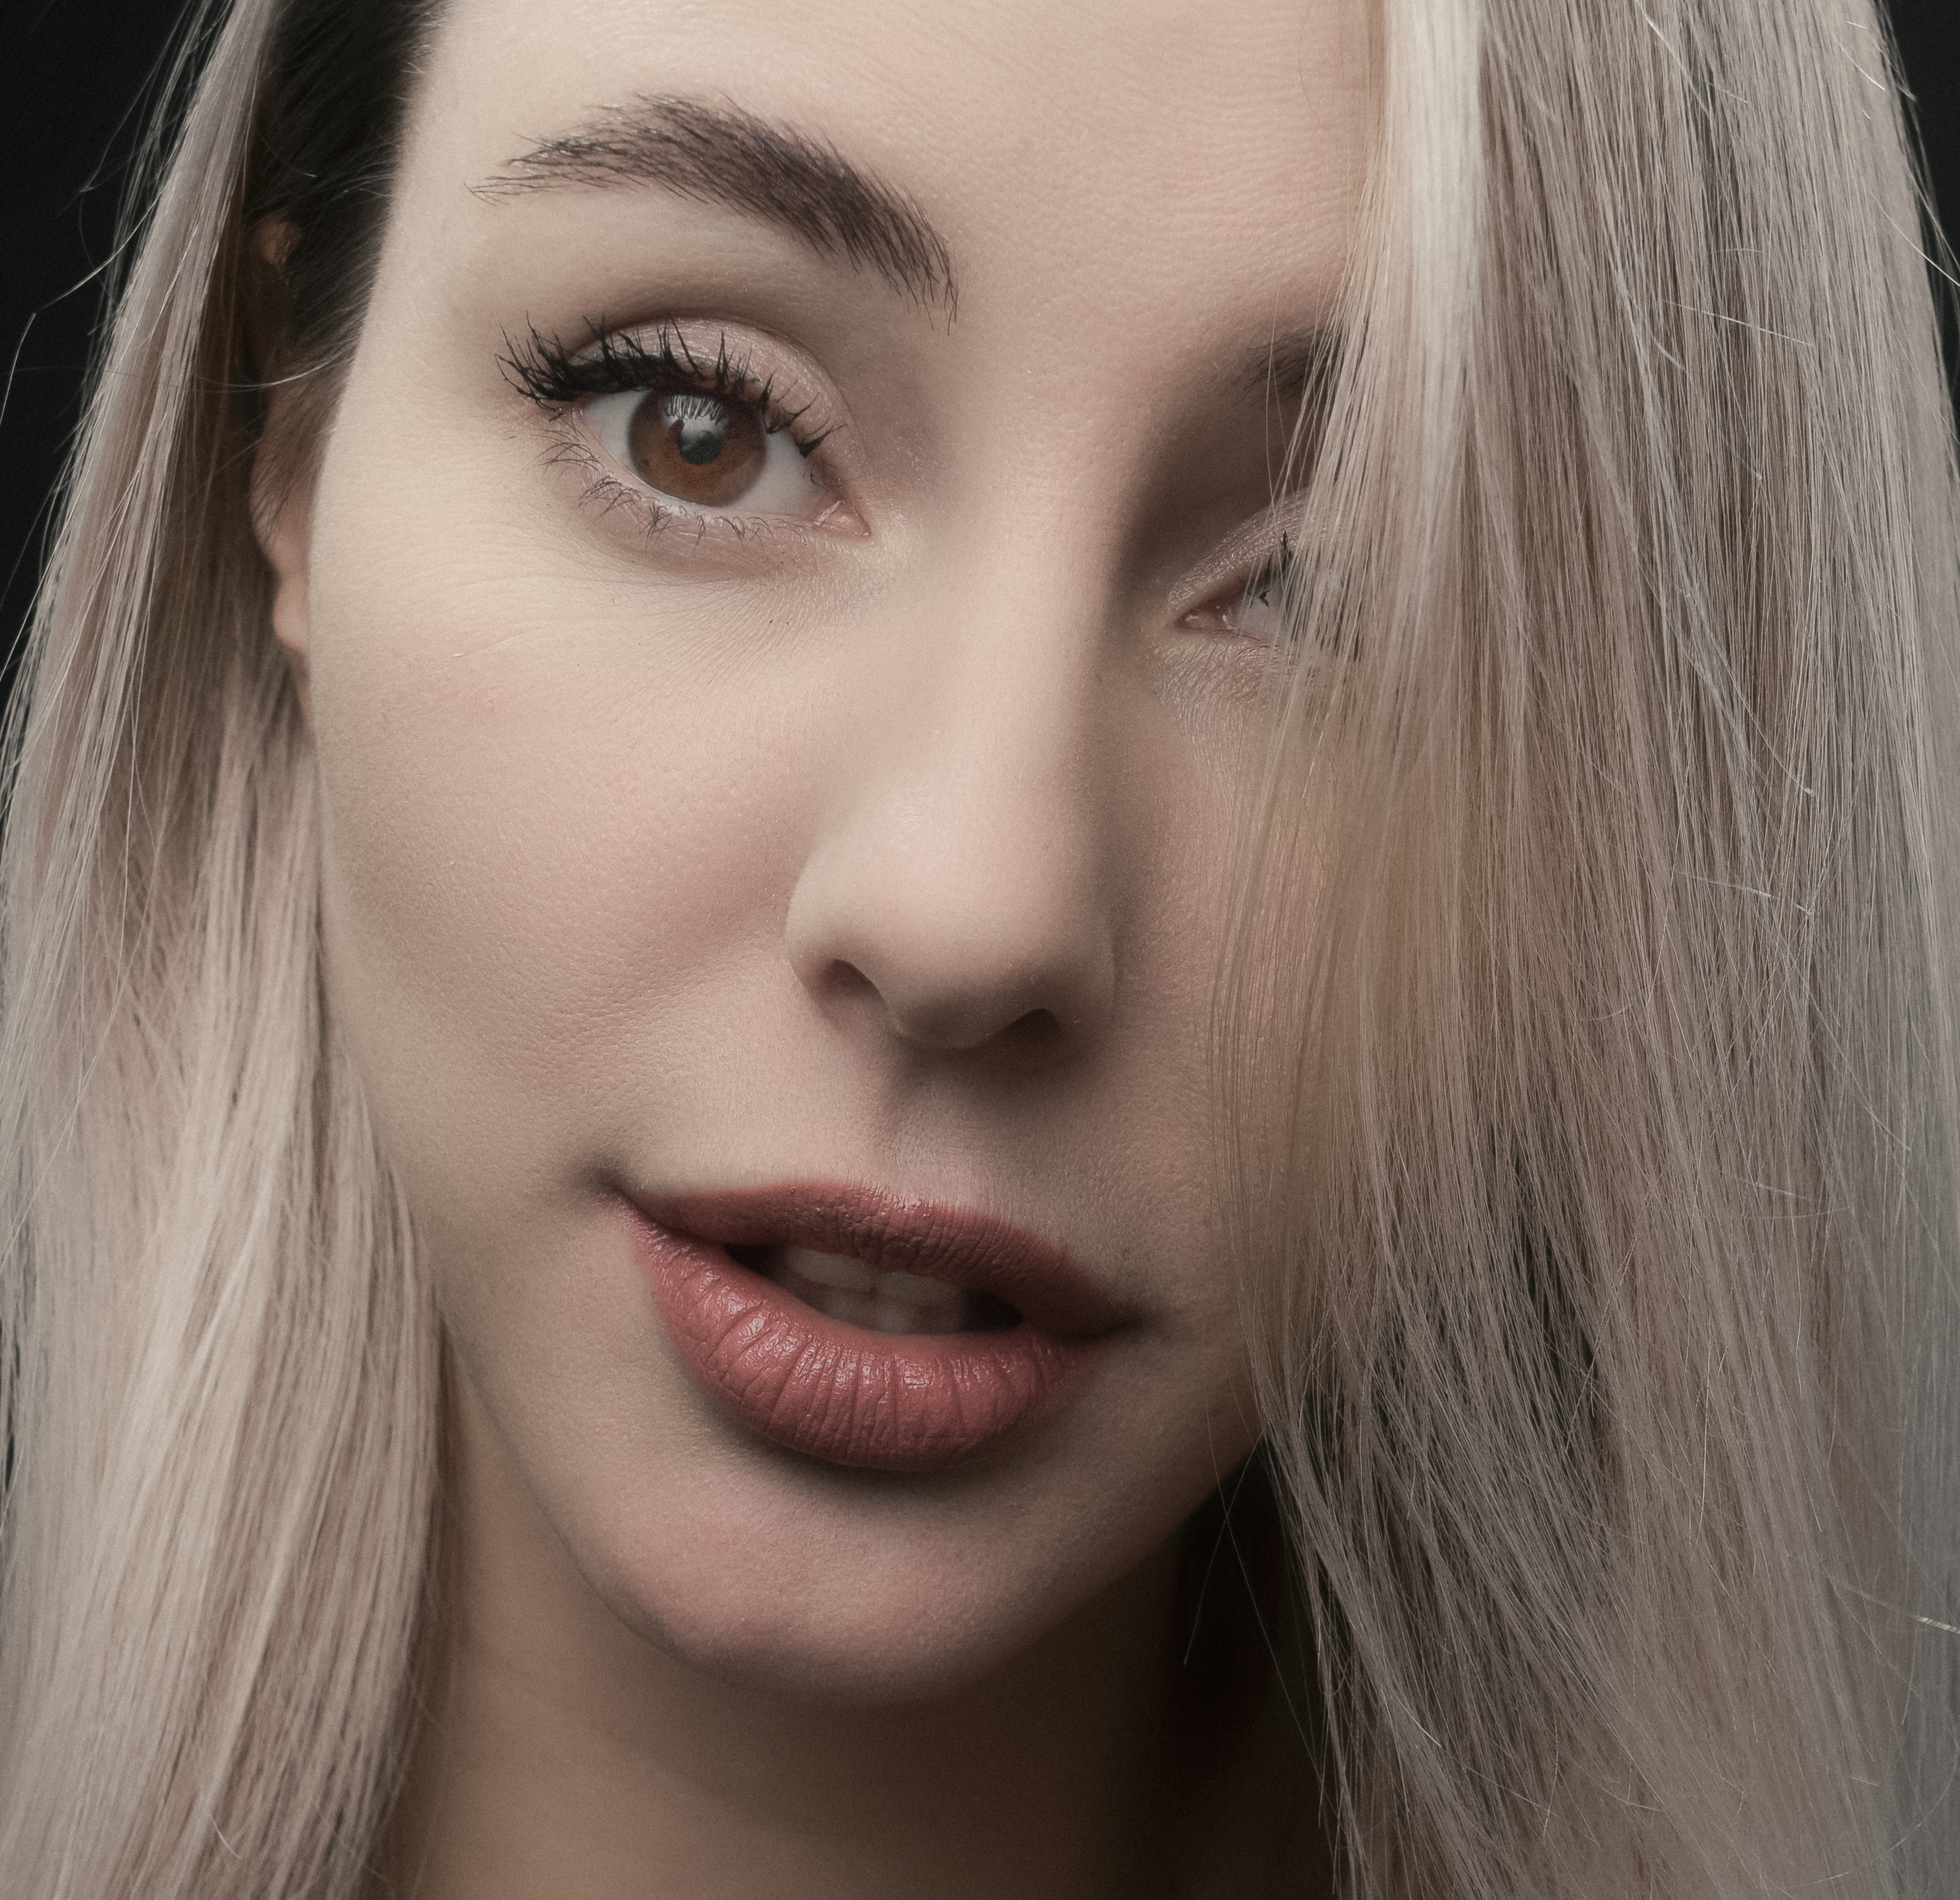
portrait, girl, body, retro, face, beautiful, look, studio, monochrome, donate, forehead, nose, cheek, skin, lip, lipstick, shoulder, eyebrow, eye liner, eye, mouth, eyelash, makeover, flash photography, jaw, neck, iris, eye shadow, street fashion, cool, black hair, layered hair, eyelash extensions, fashion model, long hair, Step cutting, youth, happy, mascara, brown hair, blond, close up, jewellery, lip gloss, bangs, fashion accessory, hair coloring, monochrome photography, feathered hair, selfie, portrait photography, fur, photo shoot, body piercing, goth subculture, necklace, model